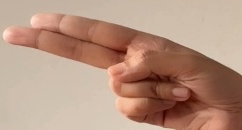
ASL sign: H